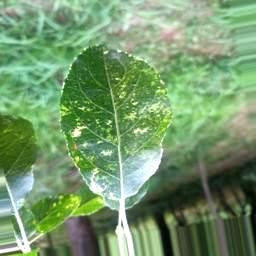
Label: Apple_Mosaic